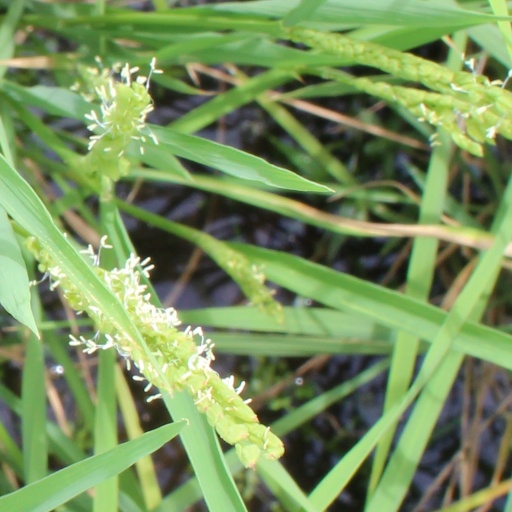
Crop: rice